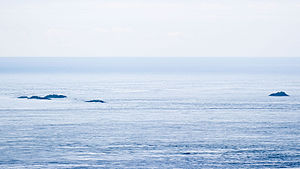
Sumbiarsteinur
Sumbiarsteinur ligger 5 km syd for Akraberg
Sumbiarsteinur, også kendt som Munkurin, er en 11 meter høj klippe, der er Færøernes sydligste punkt. Den ligger på 61°21′,6 N omkring 5 km syd for øen Suðuroy og er en del af en gruppe skær, der kaldes Flesjarnar. Sundet mellem Flesjarnar og Suðuroy er berygtet for sin stærke strøm.